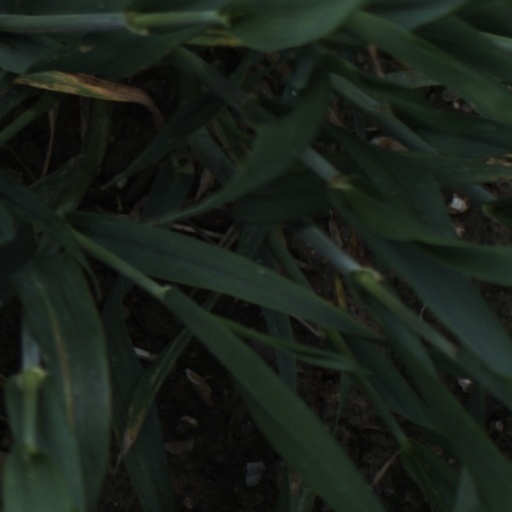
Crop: wheat